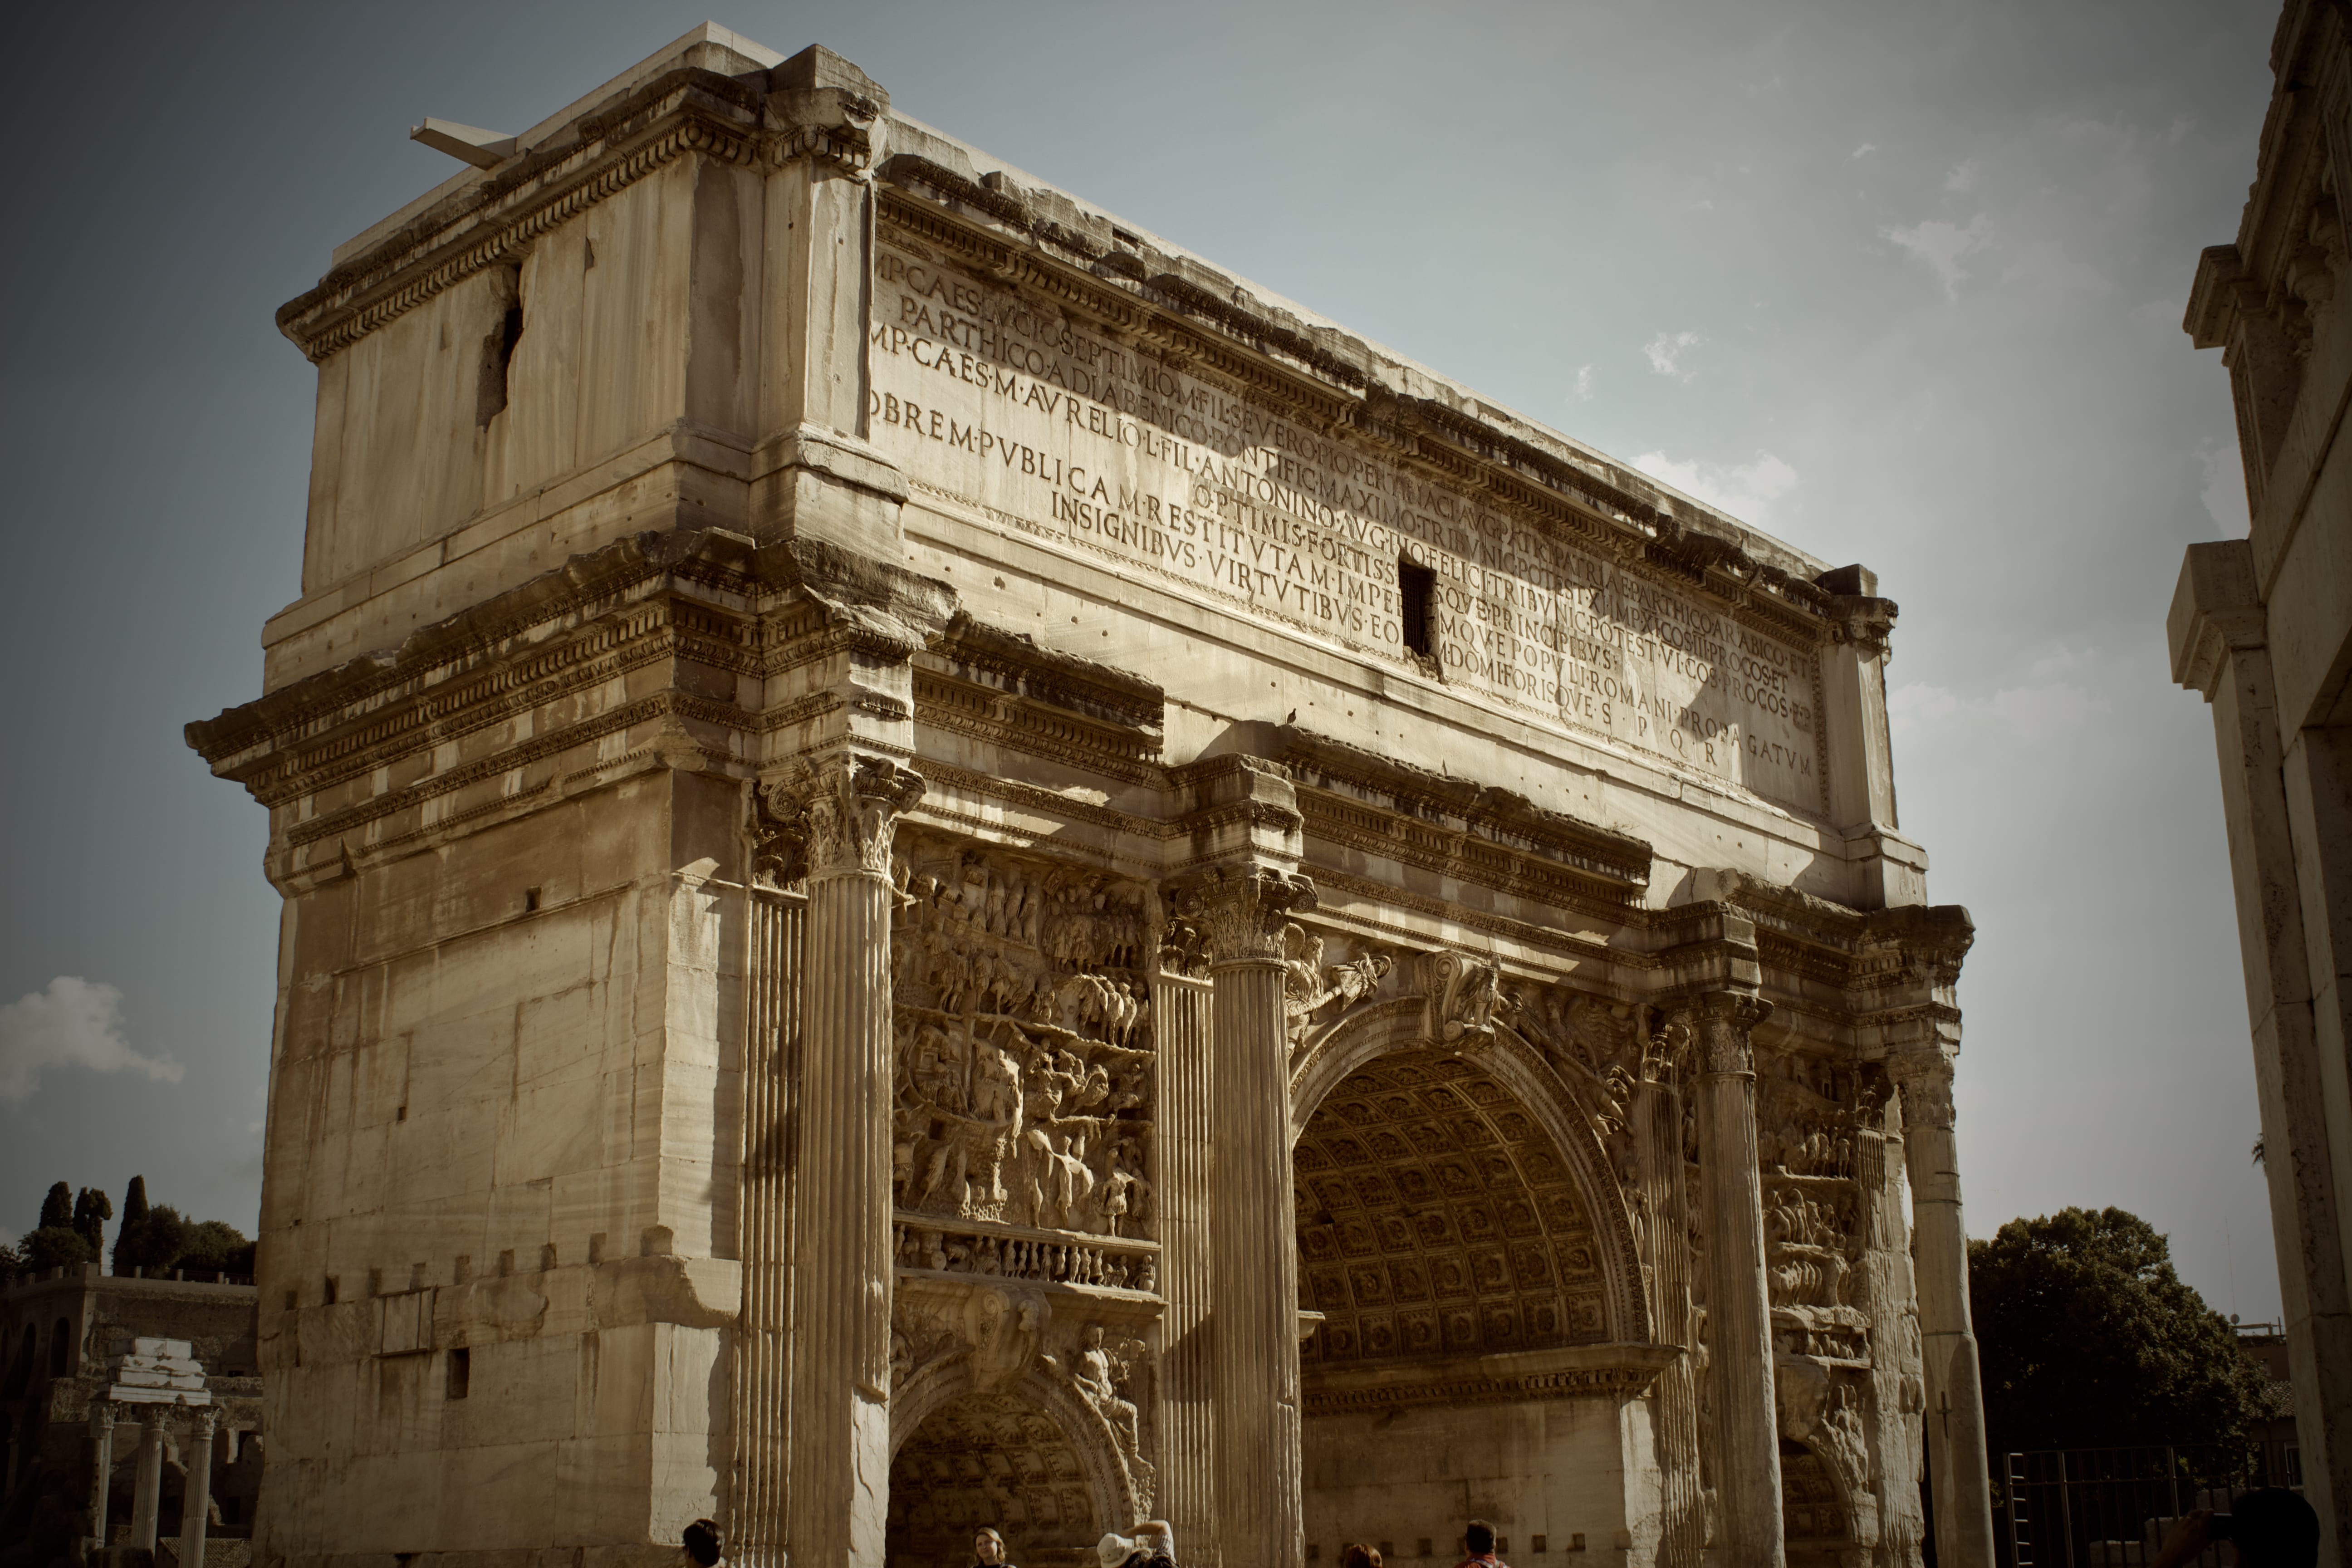
arch, architecture, ancient roman architecture, triumphal arch, ancient rome, ancient history, building, ruins, classical architecture, monument, roman temple, historic site, history, black and white, facade, city